Makybe Diva

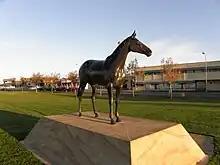
Statue of Makybe Diva at Port Lincoln, South Australia

As announced on 5 August 2006, Makybe Diva has been honoured at Flemington Racecourse with a life-sized bronze statue, in recognition of her historic three Melbourne Cup wins. A life-sized bronze statue was also erected on the foreshore in Šantić's home town of Port Lincoln, South Australia.